Hero (2019 Tamil film)

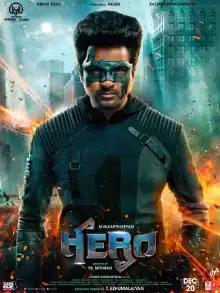
Theatrical release poster

Hero is a 2019 Indian Tamil-language superhero film directed by P. S. Mithran, who co-wrote the film with Pon Parthiban, Savari Muthu and Antony Bhagyaraj. The film was produced by Kotapadi J. Rajesh under his production house KJR Studios. It stars Sivakarthikeyan, Arjun Sarja, Kalyani Priyadarshan, Ivana and Abhay Deol in prominent roles. This film marks the Tamil film debuts of Kalyani and Deol. The music for the film is composed by Yuvan Shankar Raja, with cinematography done by George C. Williams, and editing done by Ruben.